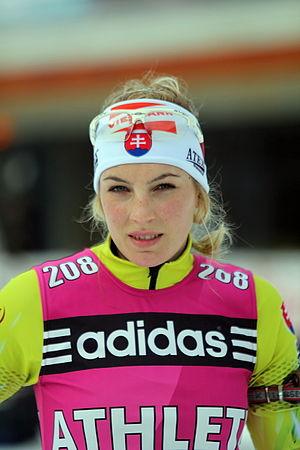
Terézia Poliaková, née le 2 avril 1989 à Brezno, est une biathlète slovaque. Elle a notamment participé aux championnats du monde de biathlon entre 2013 et 2020 ainsi qu'aux Jeux olympiques d'hiver de 2014 et 2018.